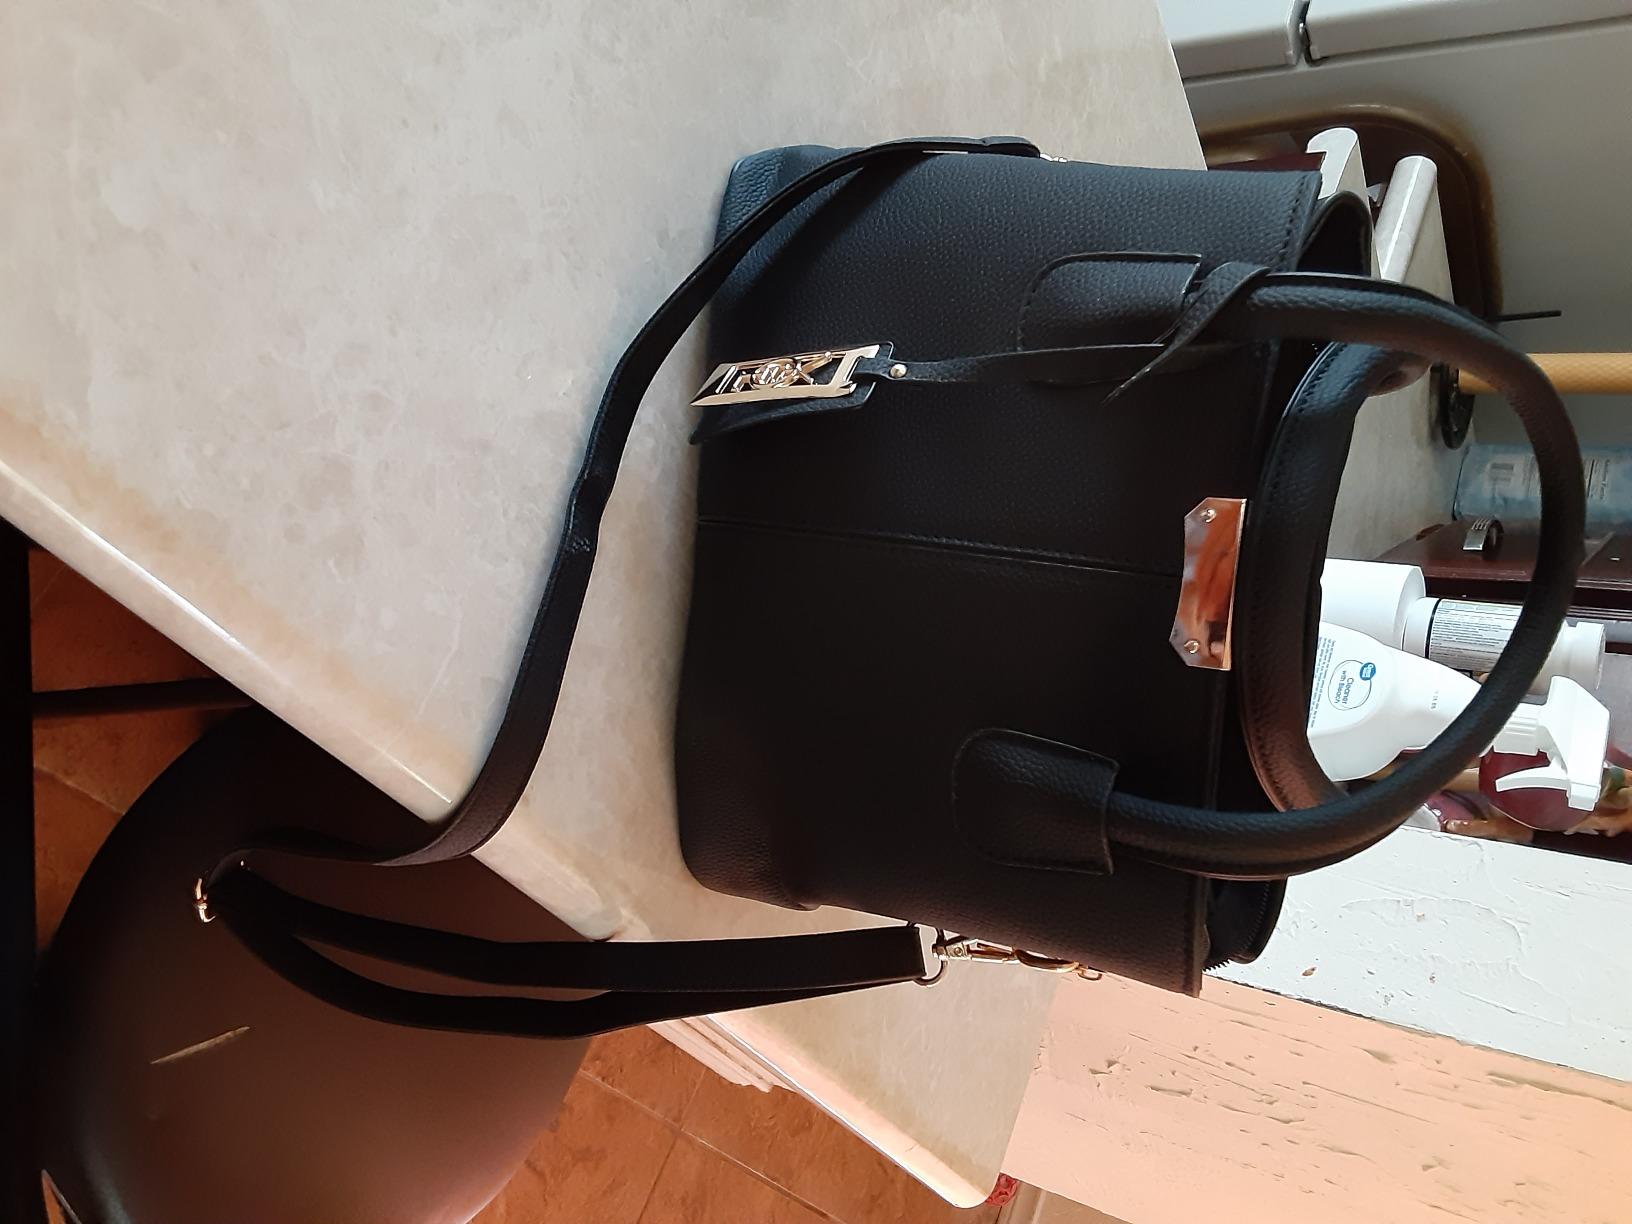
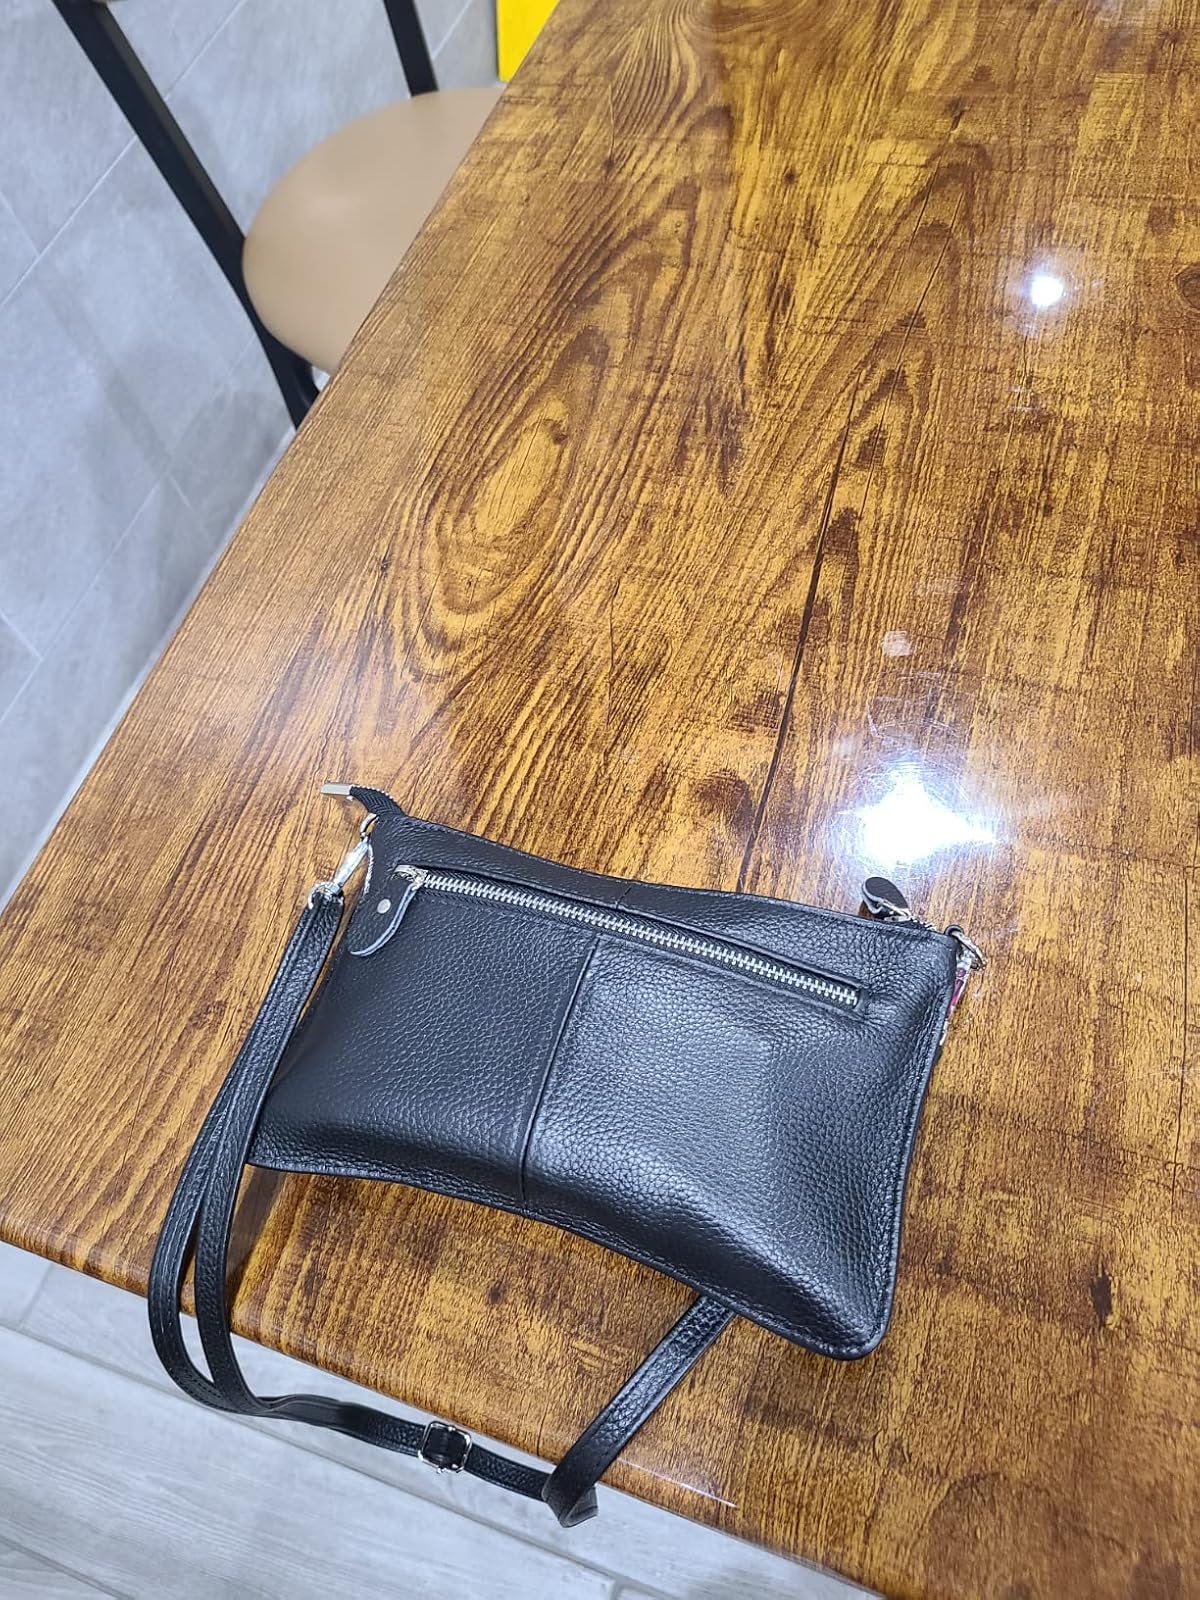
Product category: accessories_handbag
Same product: no